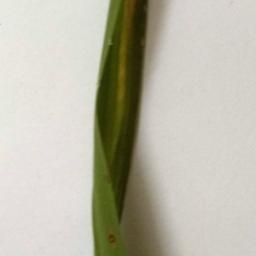
Label: Rice___Leaf_Blast